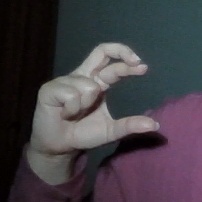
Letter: thal